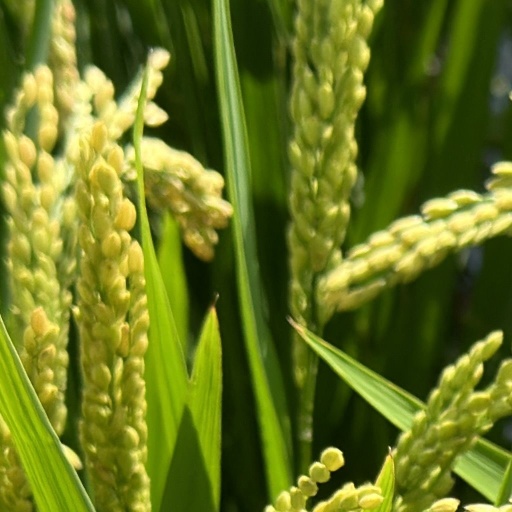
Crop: rice